Yuuyake Banchō

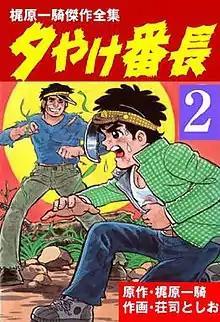
cover of volume 2 published by Akita Shoten

is a Japanese manga series written by Ikki Kajiwara and illustrated by Toshio Shoji. The term "banchō" refers to the leader of youth delinquents in Japan.